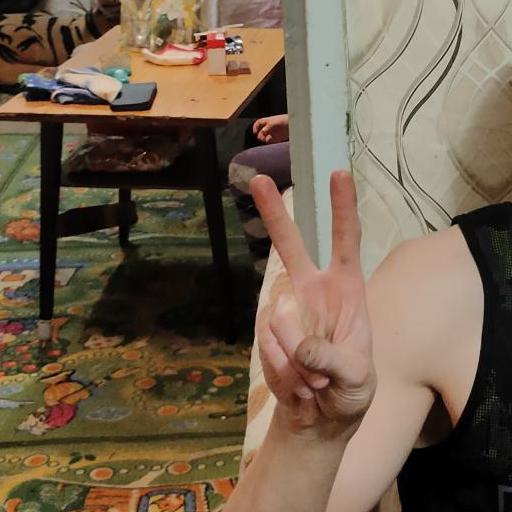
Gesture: peace